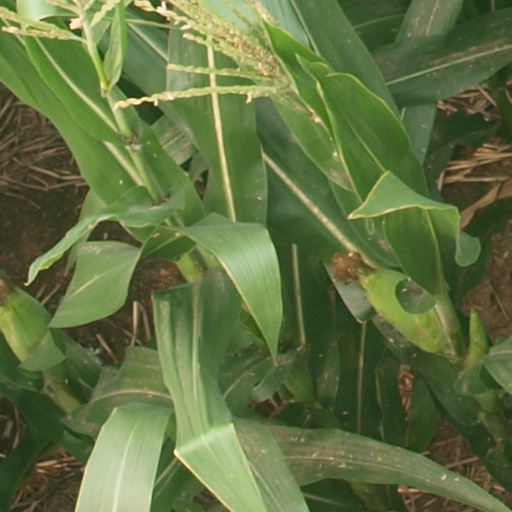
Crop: maize; corn